Science fiction

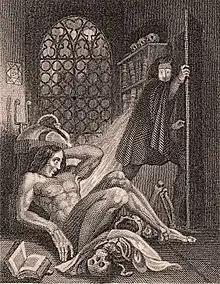
Illustration by Theodor von Holst for the 1831 edition of Mary Shelley's novel "Frankenstein"

Science fiction's rapid increase in popularity during the first half of the 20th century was closely tied to public respect for science during that era, as well as the rapid pace of technological innovation and new inventions. Science fiction has often predicted scientific and technological progress. Some works imagine that this progress will tend to improve human life and society, for instance, the stories of Arthur C. Clarke and "Star Trek". Other works, such as H.G. Wells's "The Time Machine" and Aldous Huxley's "Brave New World", warn of possible negative consequences.